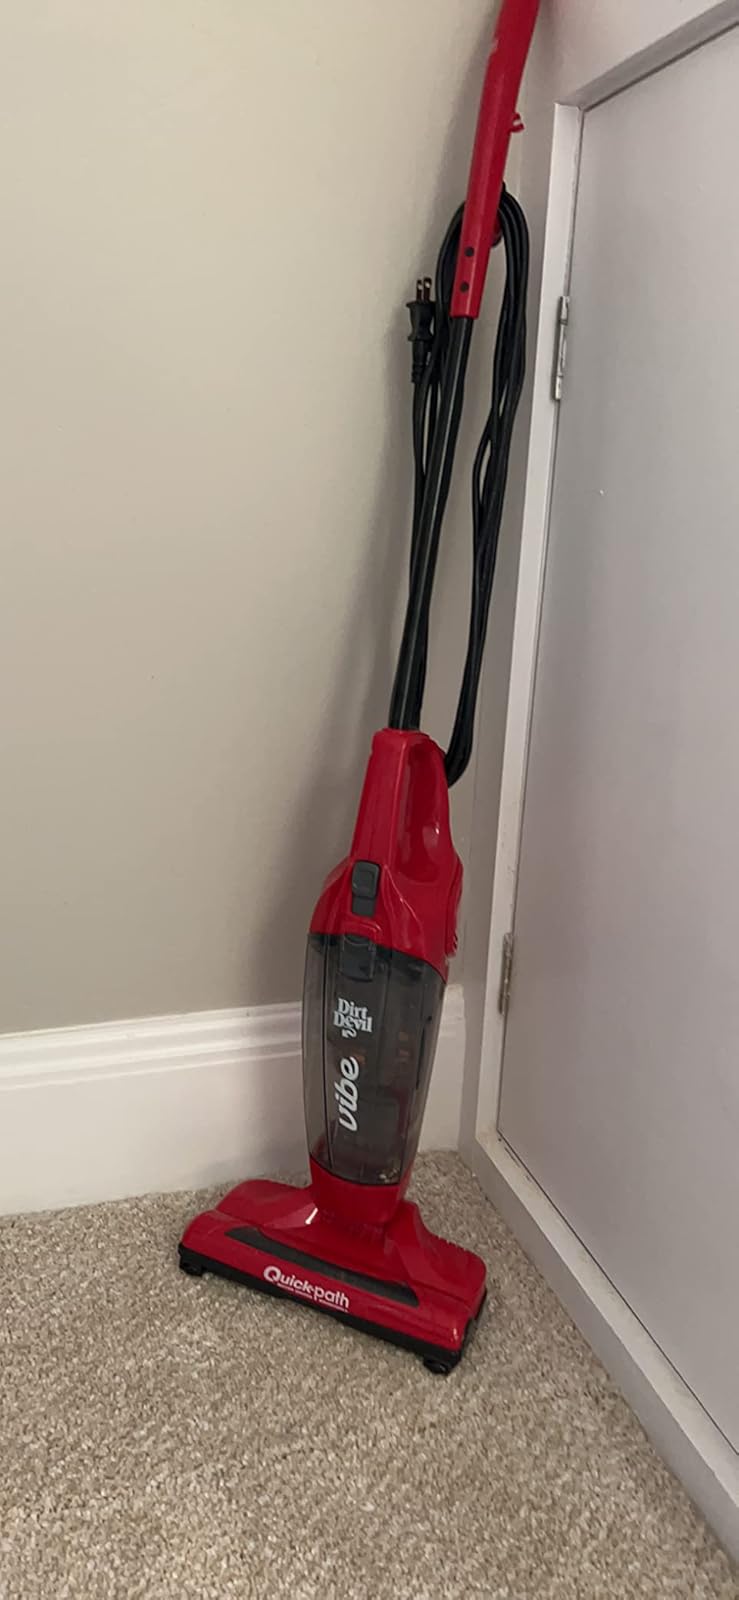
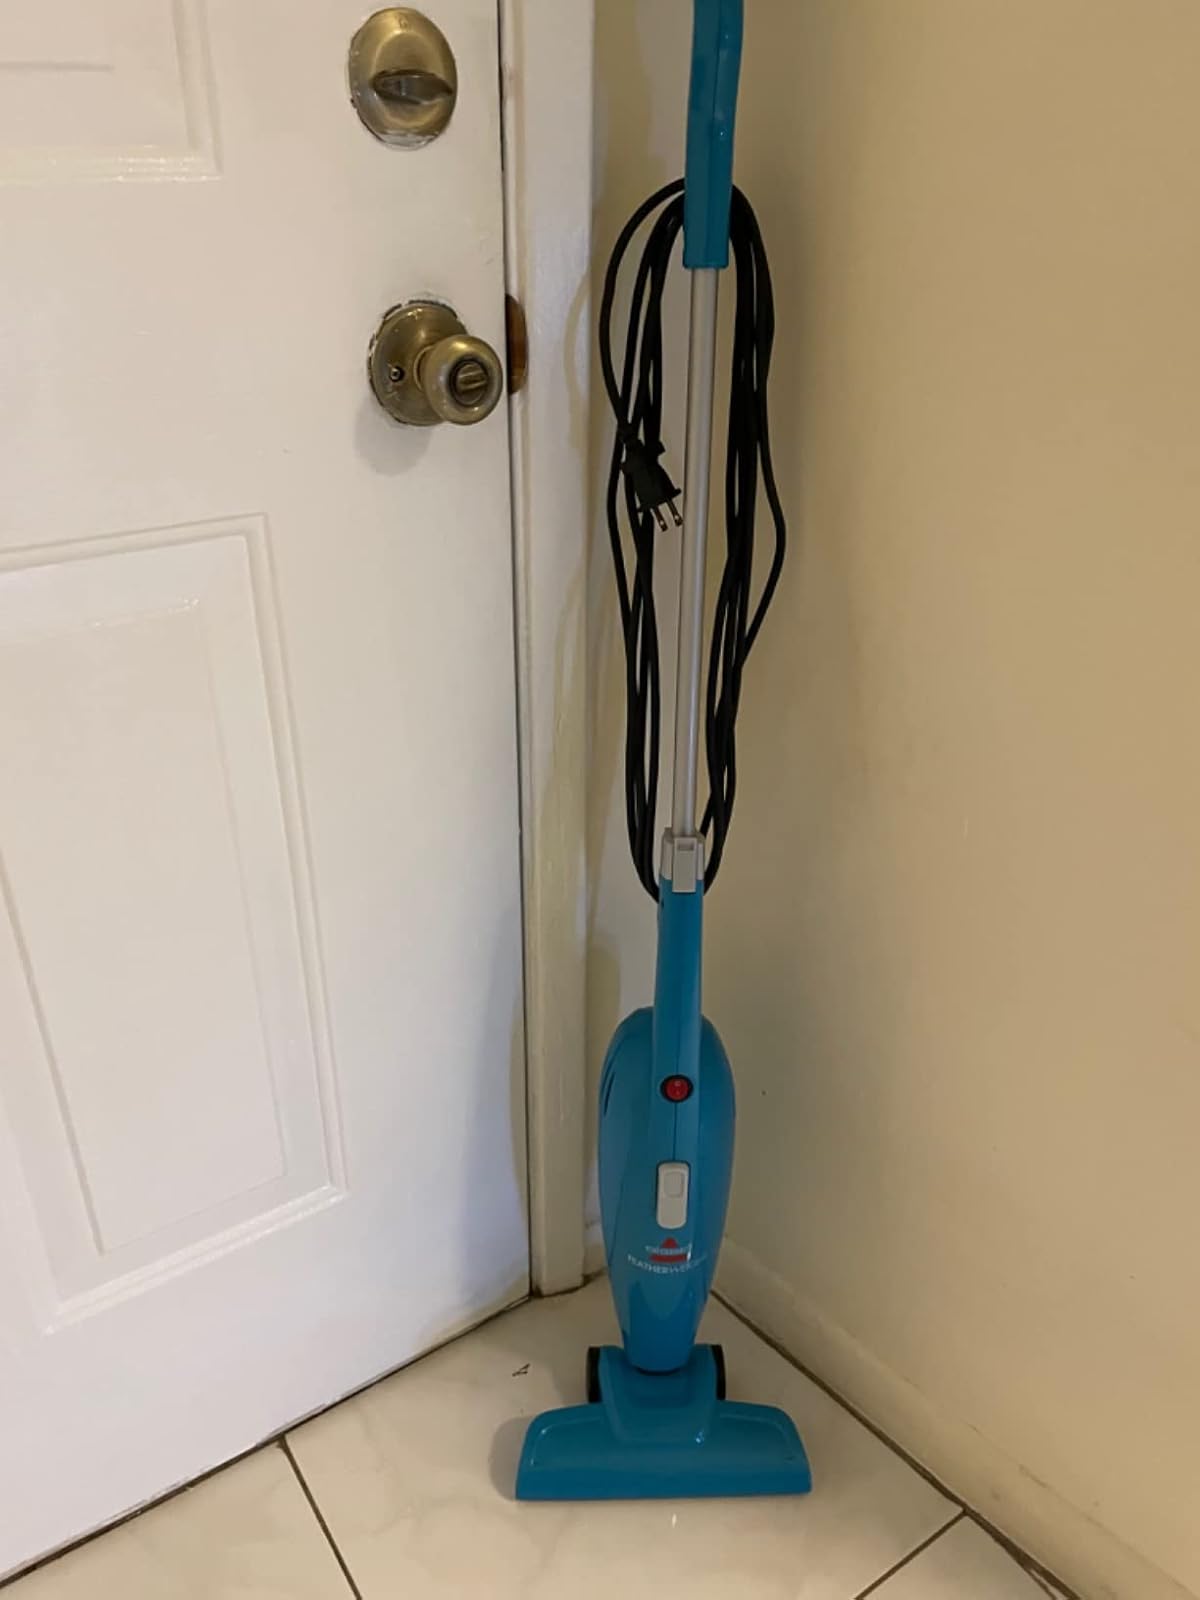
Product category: items_vacuum
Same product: no